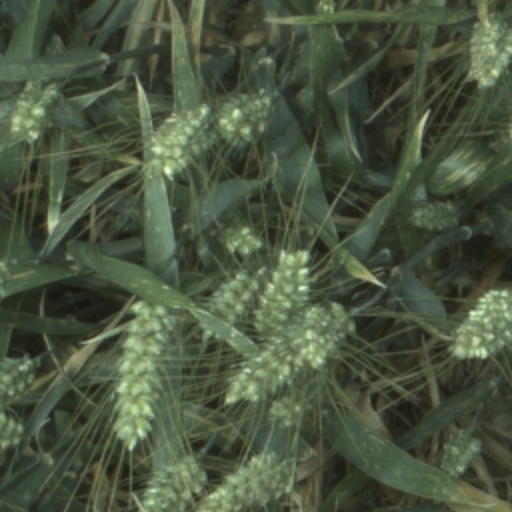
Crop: wheat